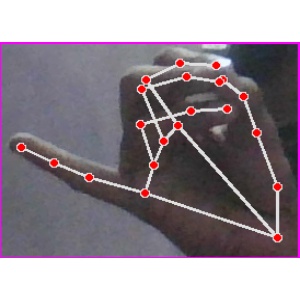
अक्षर: च